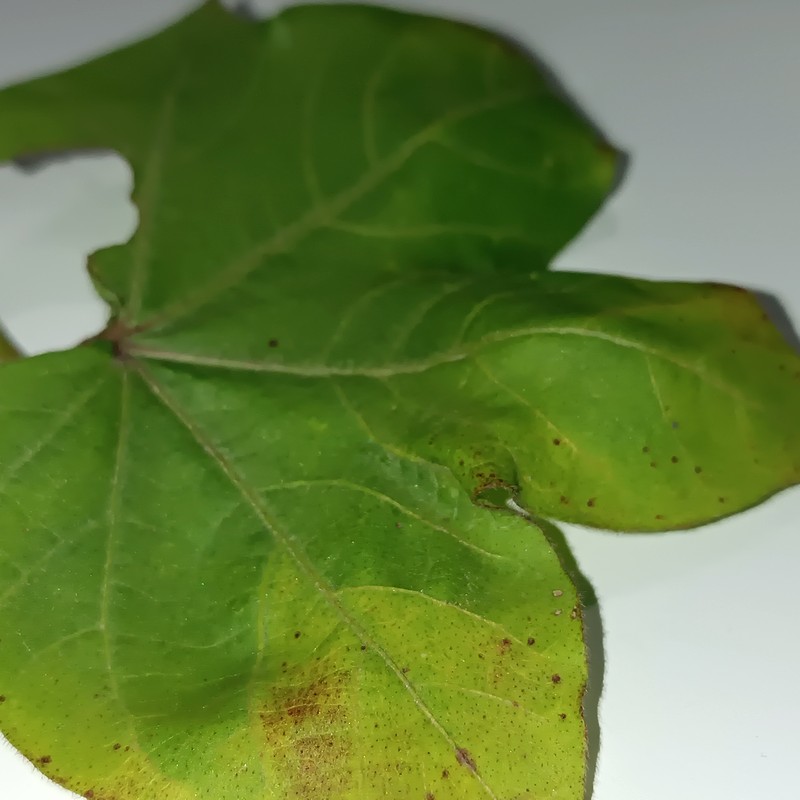
Label: Leaf Hopper Jassids